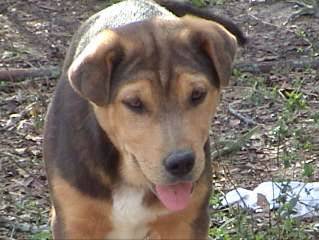
Label: dog